75 Years of Friendship through Cricket Event

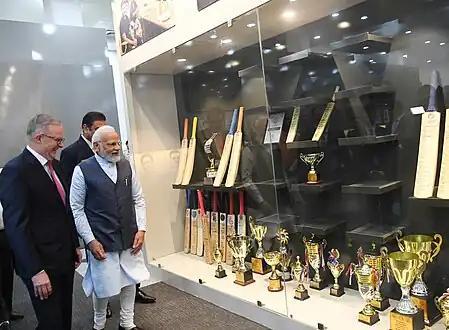
Modi and Albanese at the "Hall of Fame" gallery in the stadium.

After the gallery visit, the two prime ministers took a lap of honor around the stadium in a specially designed golf cart. They were greeted by loud cheers from the crowd, who waved Indian and Australian flags. The Prime Ministers met the playing teams and motivated them for the game, as well as handed over caps to their respective team captains – Rohit Sharma of India and Steve Smith of Australia. Before the start of the match, traditional display of Garba was showcased in front of the dignitaries and the crowd gathered.